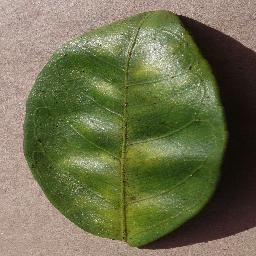
Label: Orange___Haunglongbing_(Citrus_greening)